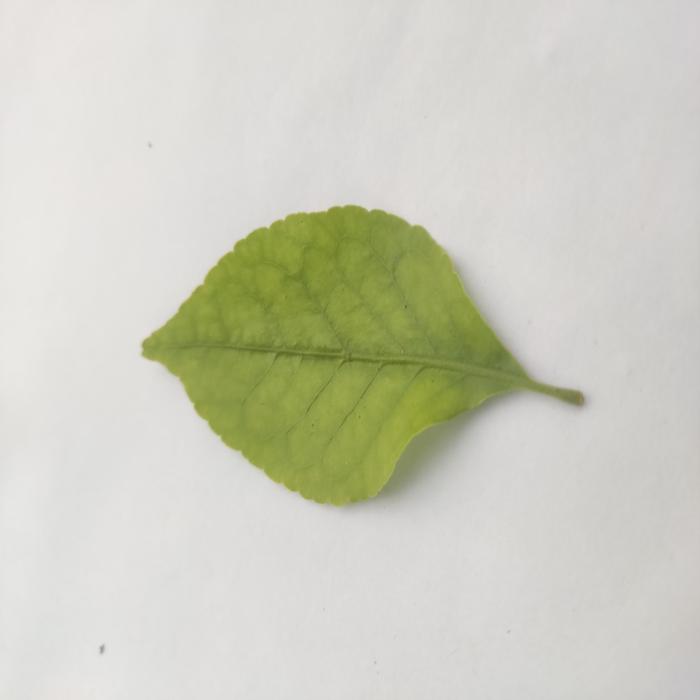
Crop: Aegle Marmelos
Leaf condition: Cercospora_Leaf